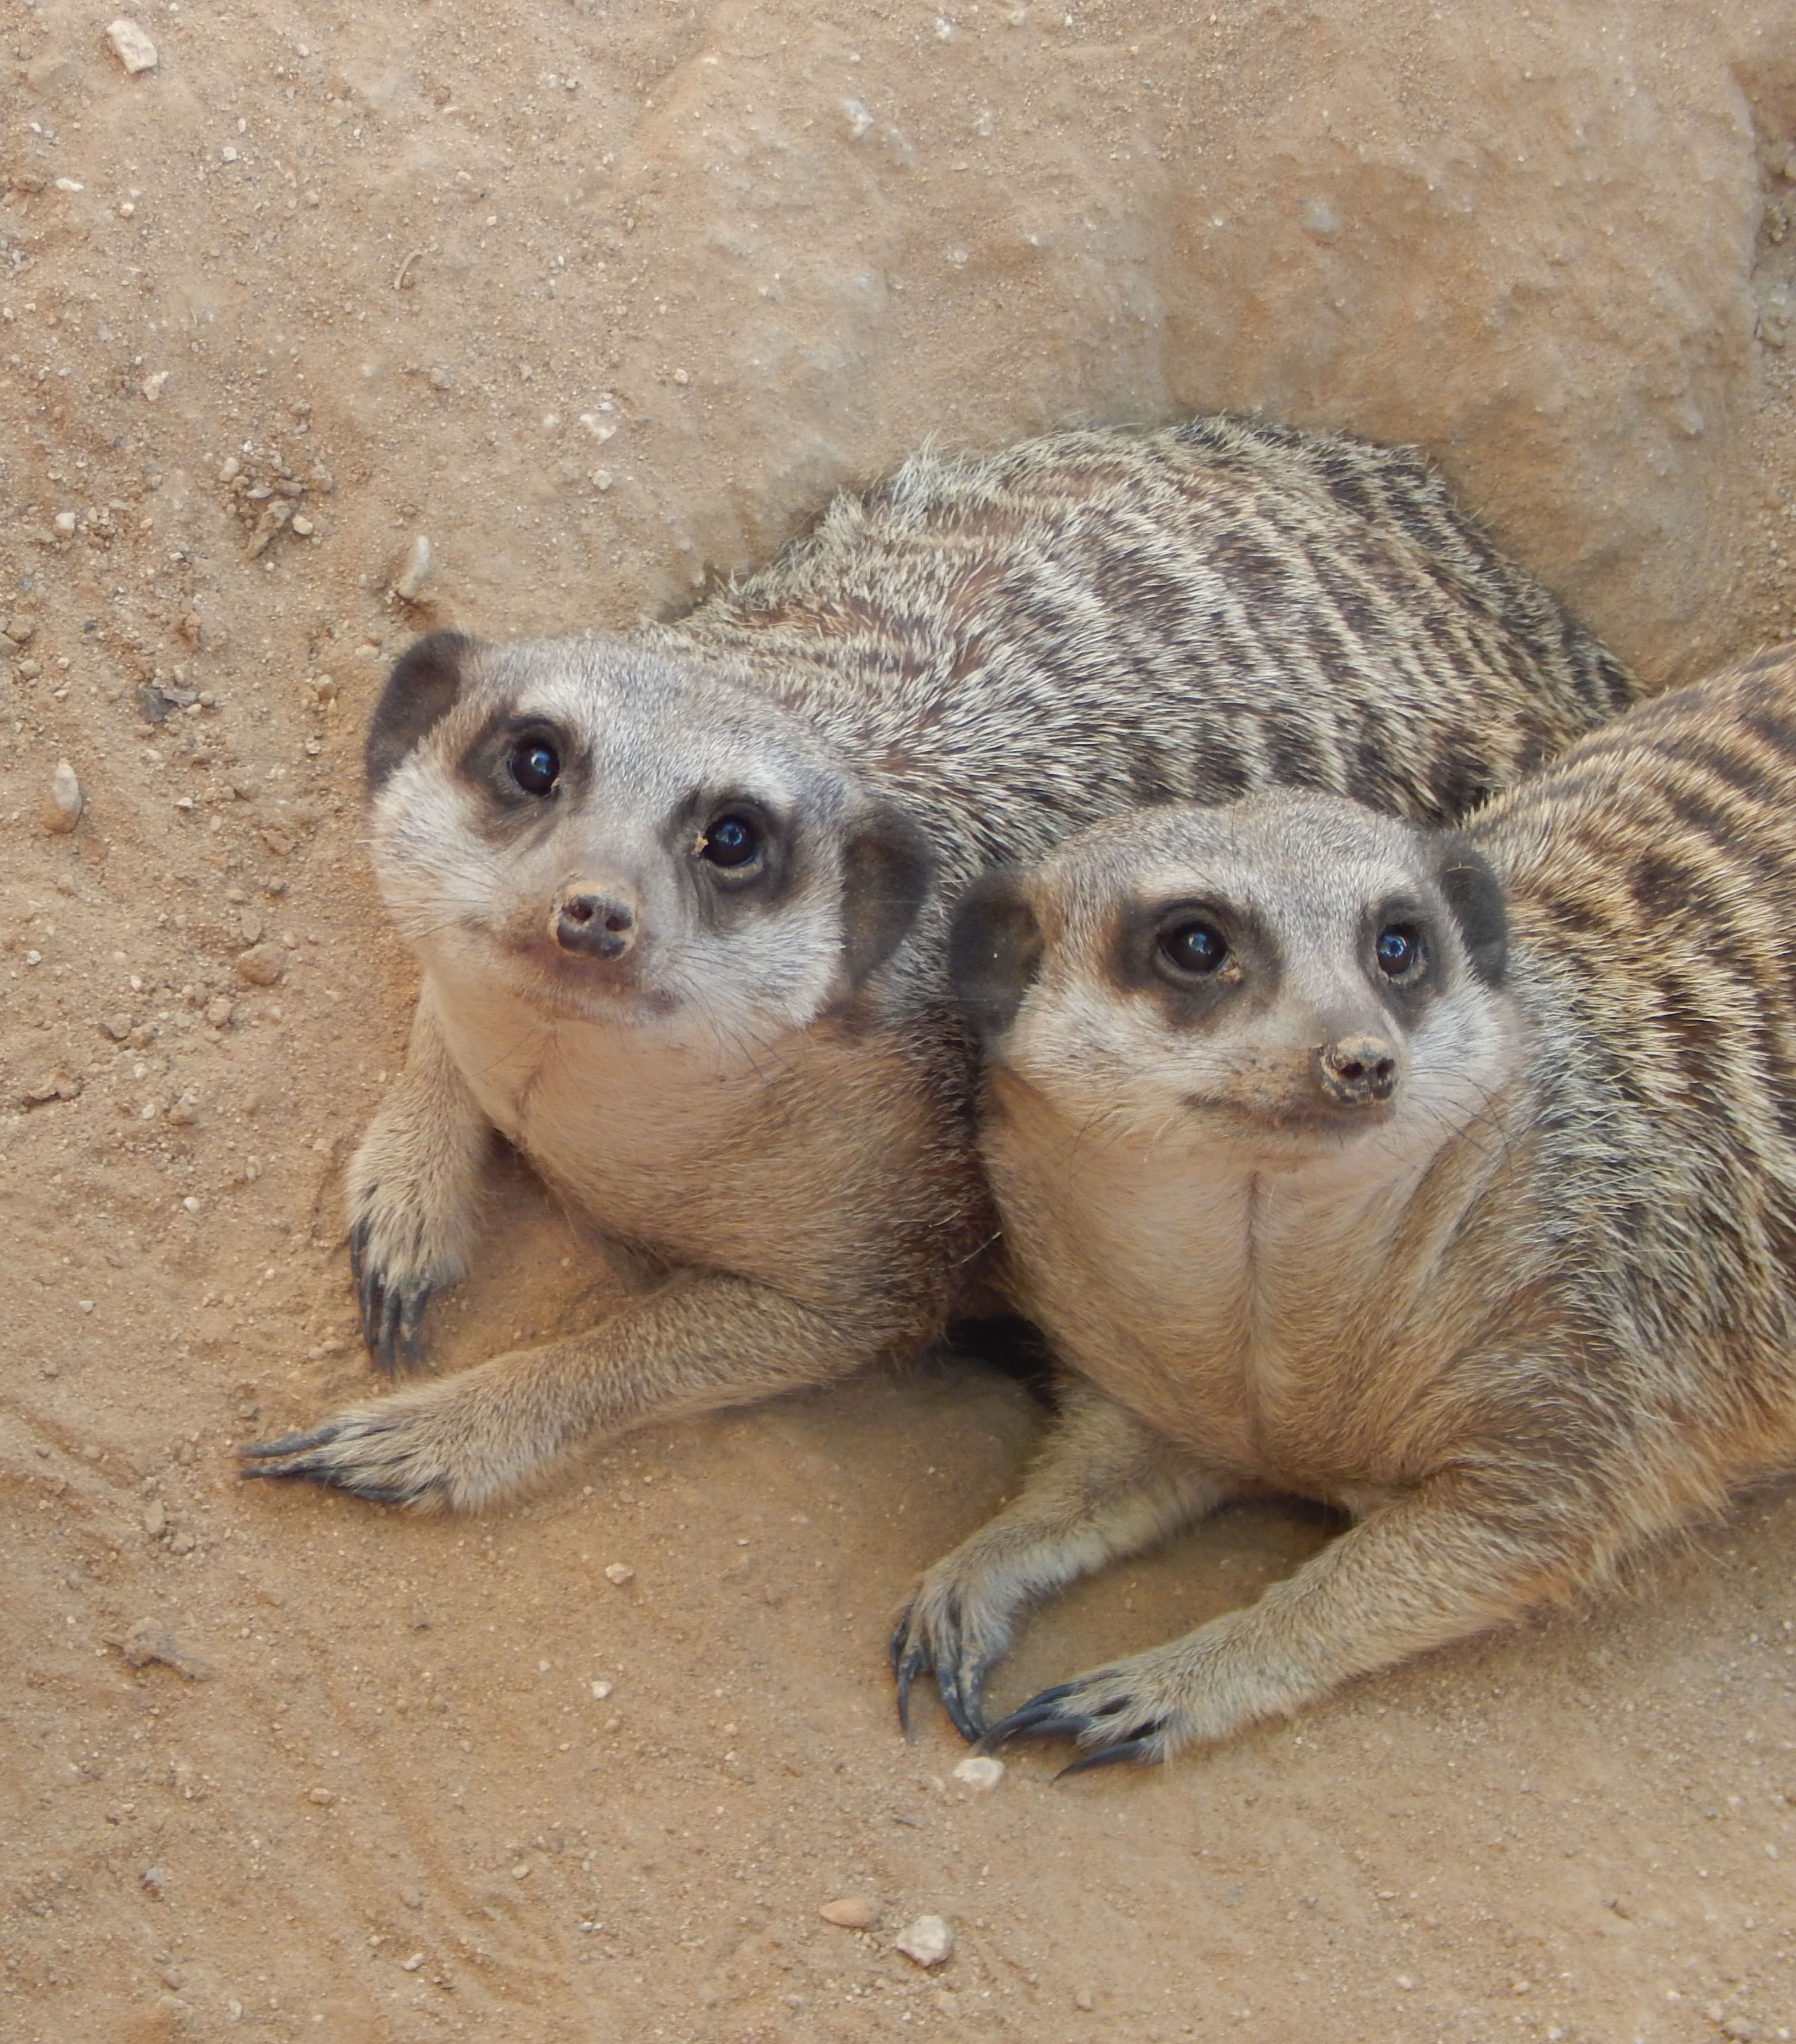
nature, sand, desert, animal, cute, wildlife, wild, zoo, africa, brown, mammal, two, face, family, whiskers, snout, carnivore, meerkat, suricata, mongoose, alert, suricate, viverridae, terrestrial animal, two meerkats